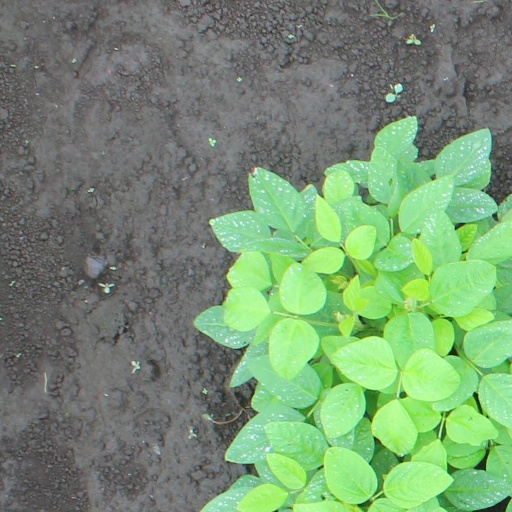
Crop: soybean